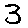
Label: 3